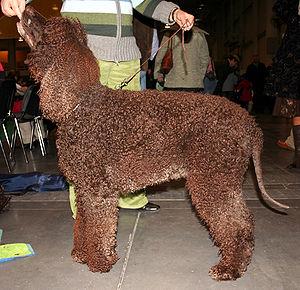
L'épagneul d'eau irlandais ou chien d'eau irlandais est une race de chien d'origine irlandaise. C'est un chien de taille moyenne, avec des oreilles tombantes, un poil long et bouclé sur tout le corps sauf le museau et la gorge et une queue dépourvue de poils bouclés à l'extrémité comparée à une « queue de rat ». Cette dernière caractéristique lui vaut les surnoms de whip tail et rat-tail. La robe est de couleur marron puce unie.